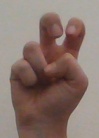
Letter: toot